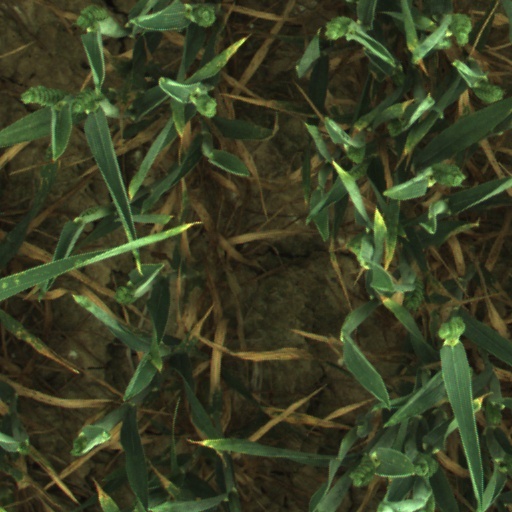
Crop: wheat